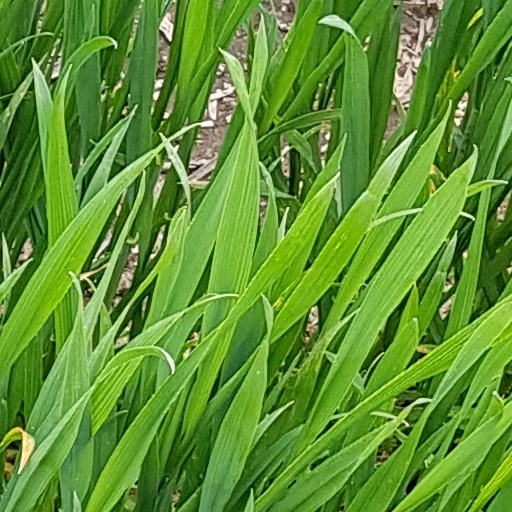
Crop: wheat